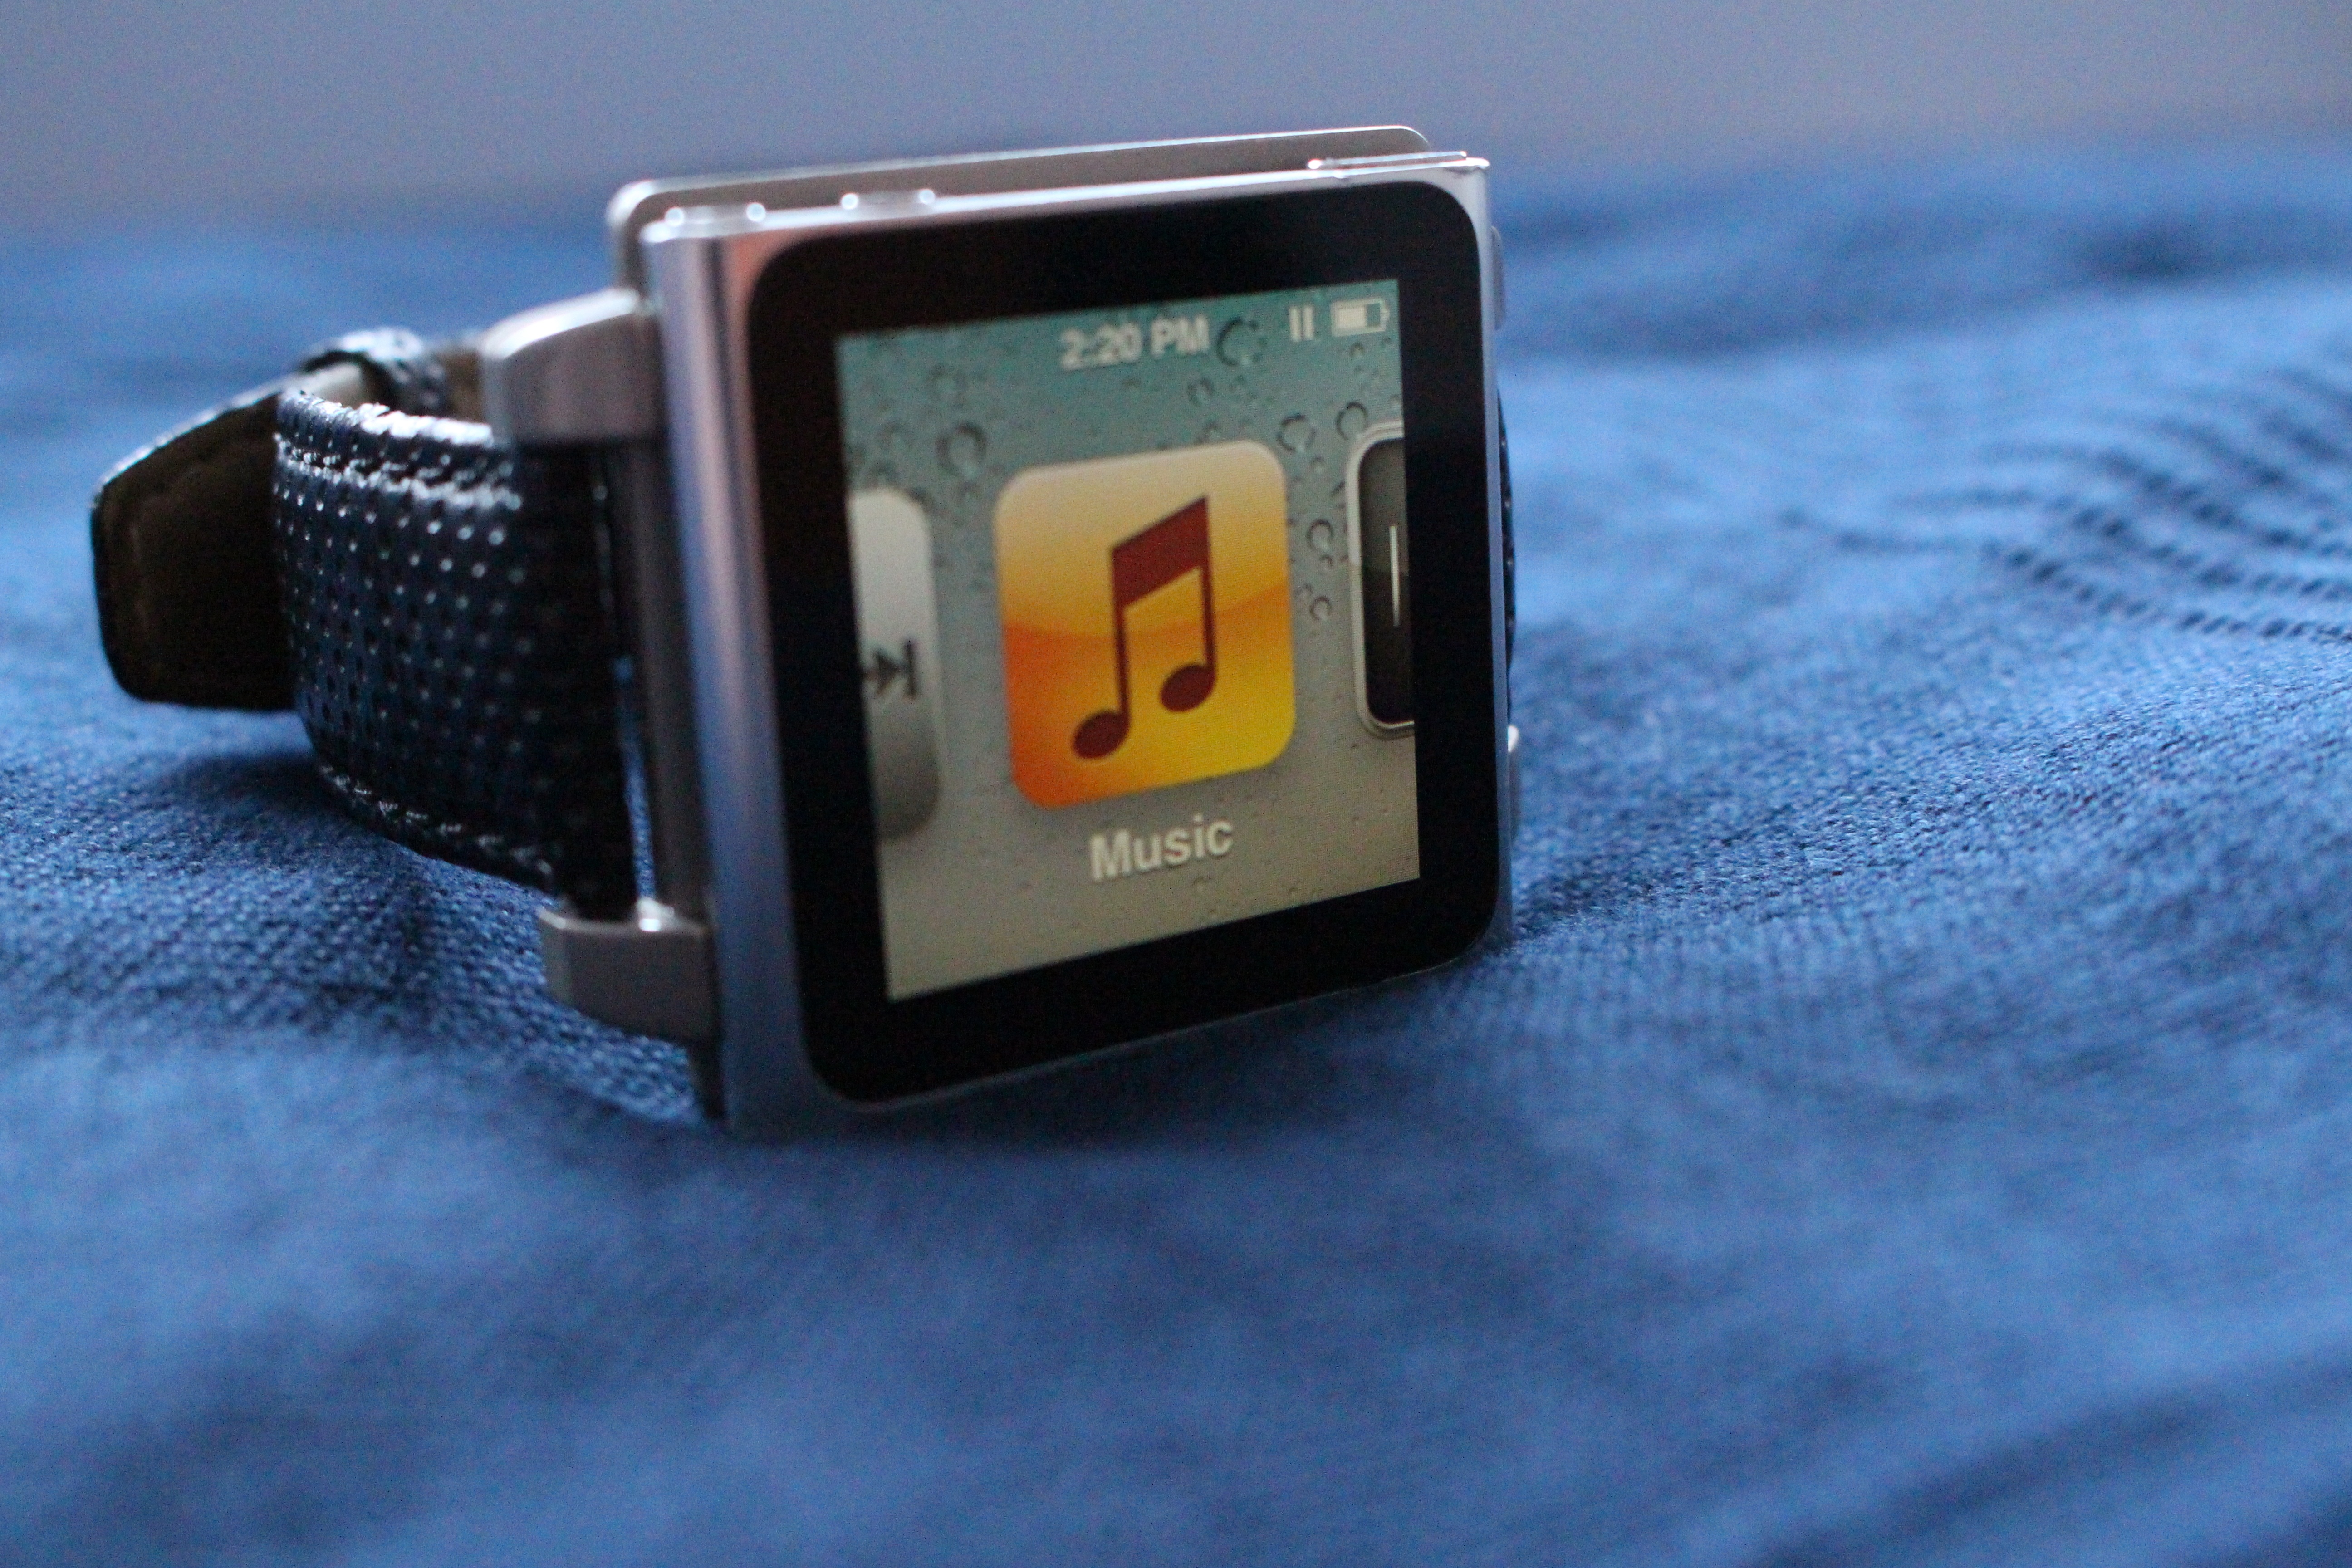
watch, hand, apple, music, technology, gadget, mobile phone, player, tech, electronics, ipod, mp3, ipod nano